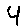
Label: 4